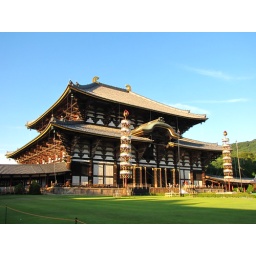
This wooden hall, the largest in the world, houses a large statue of Buddha which was last repaired in 1692.